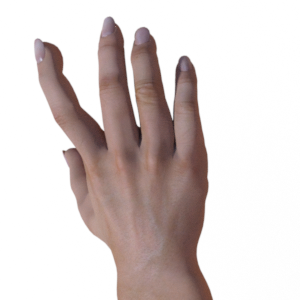
Label: paper